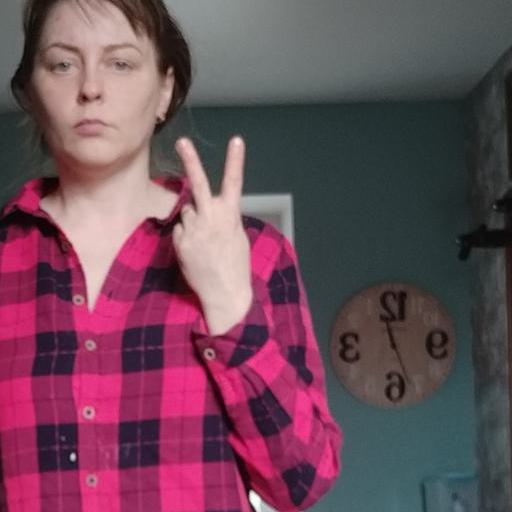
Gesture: peace_inverted